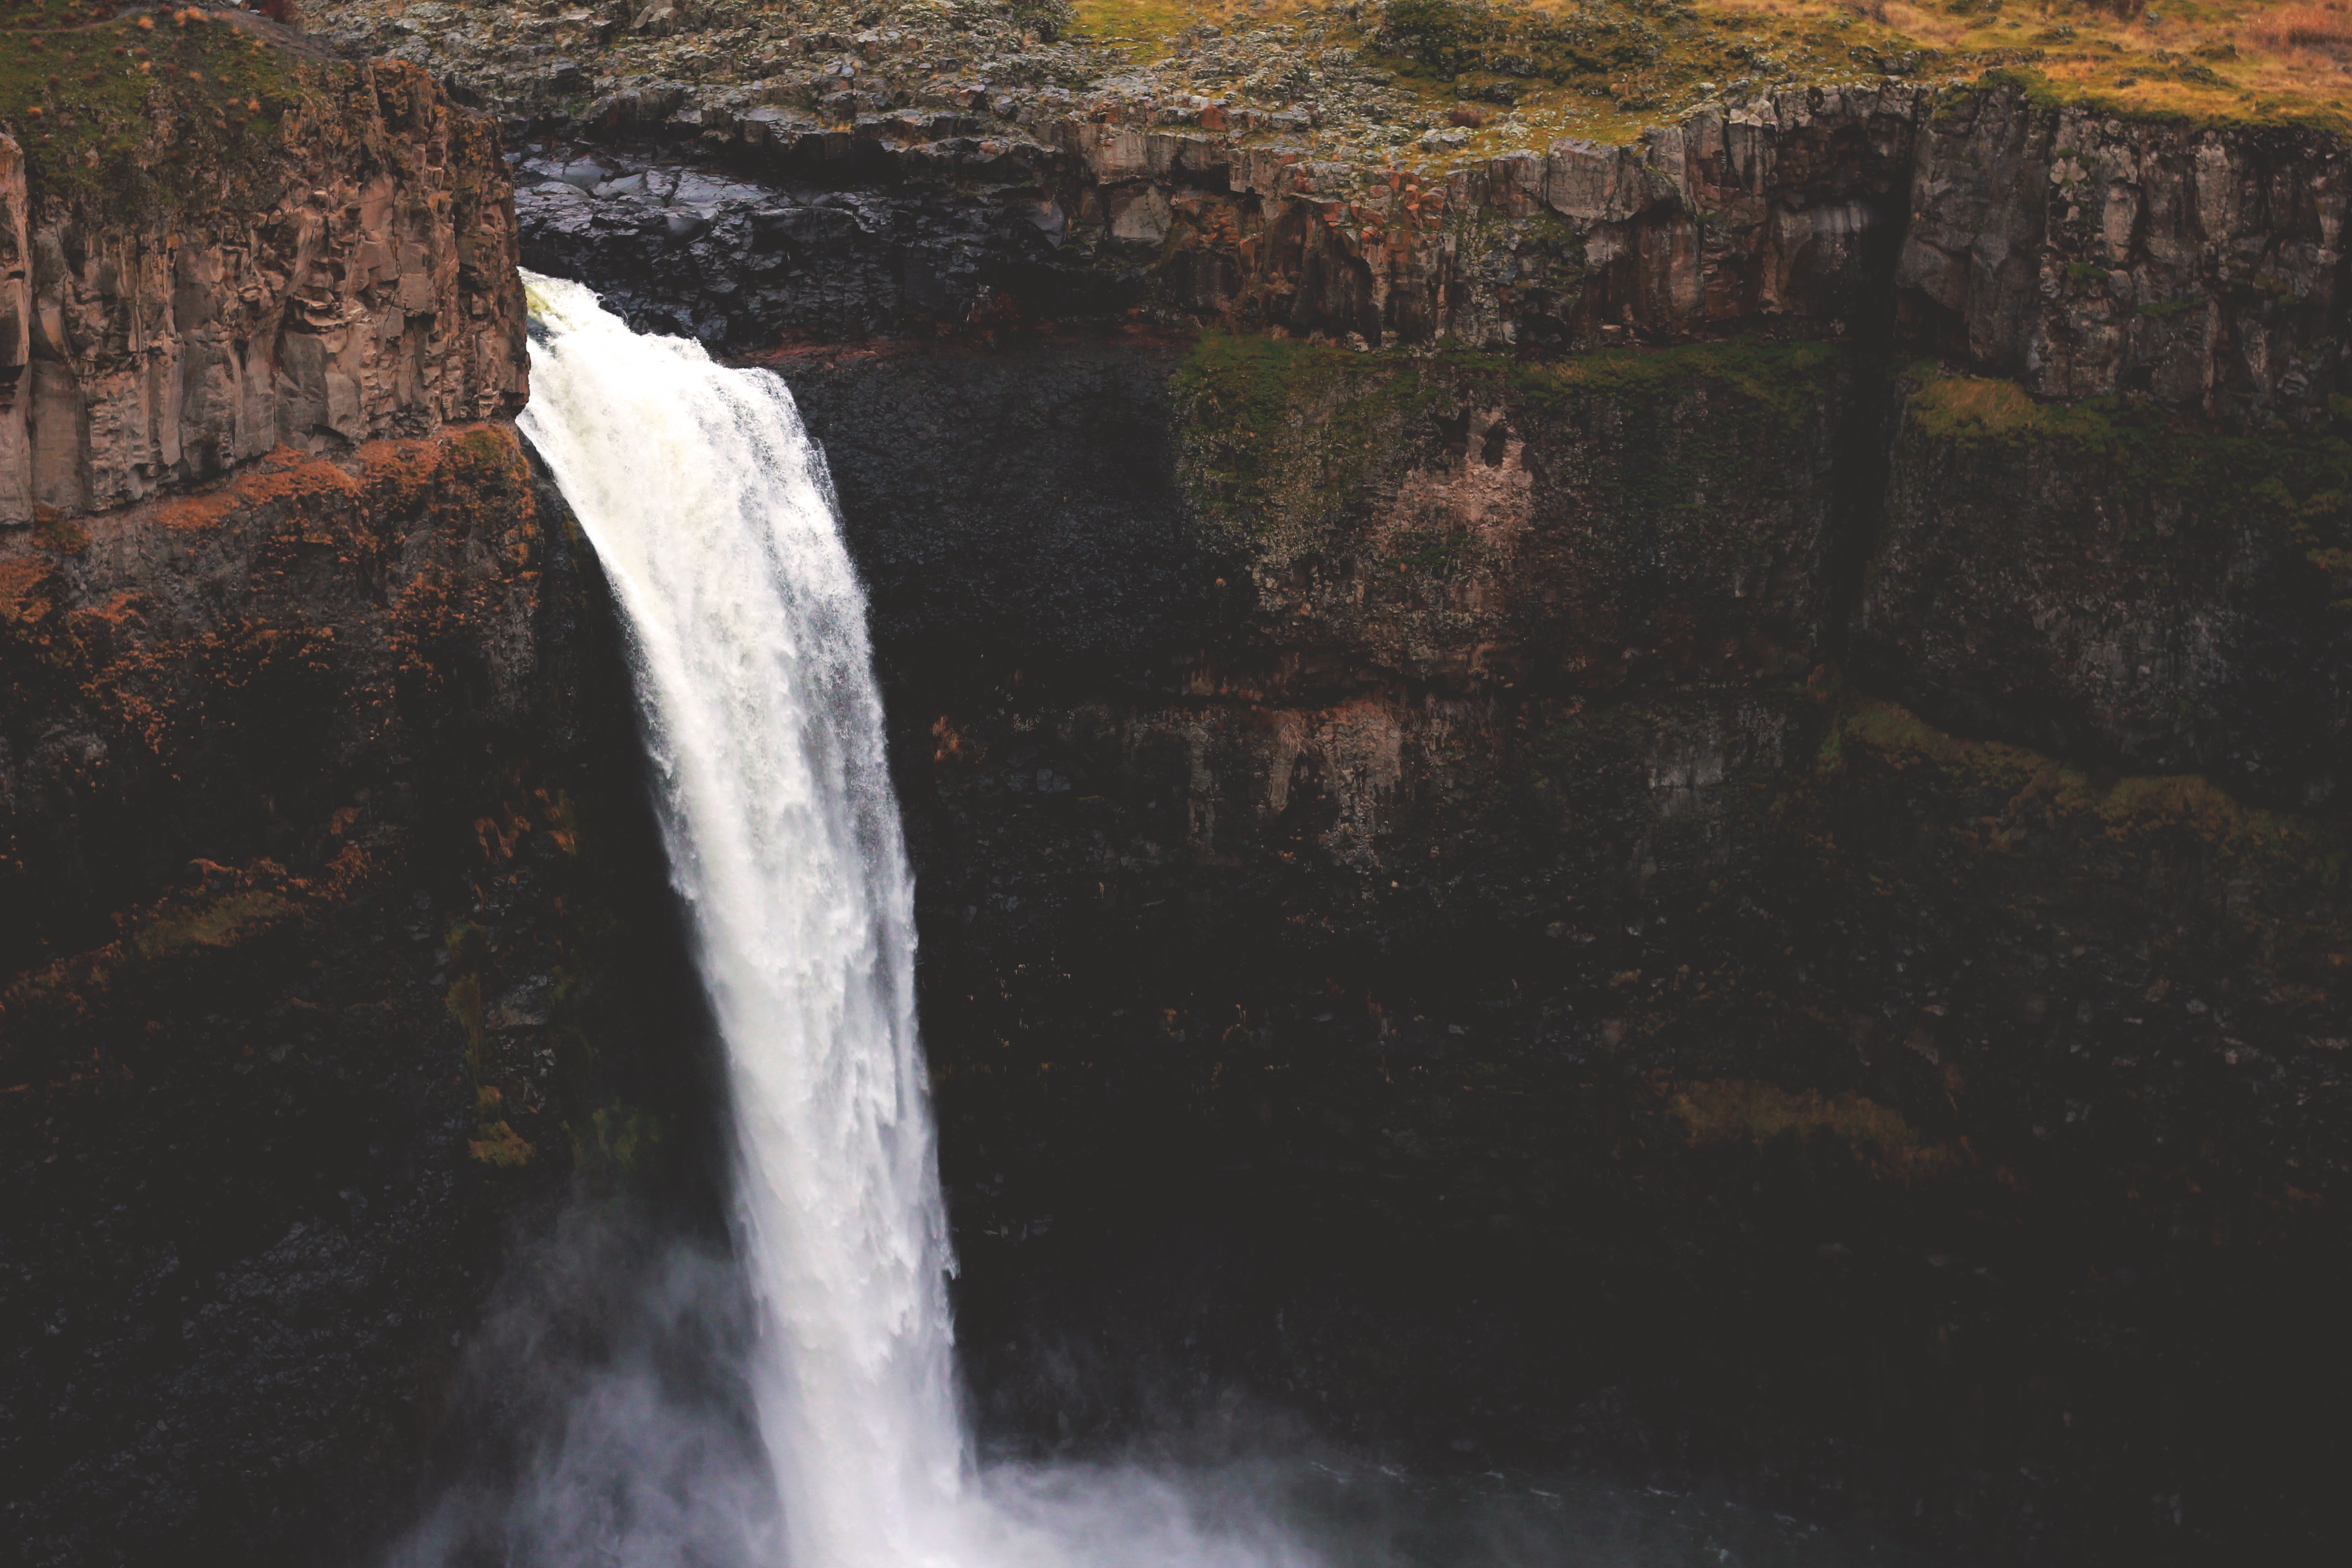
water, rock, waterfall, formation, cliff, canyon, terrain, body of water, water feature